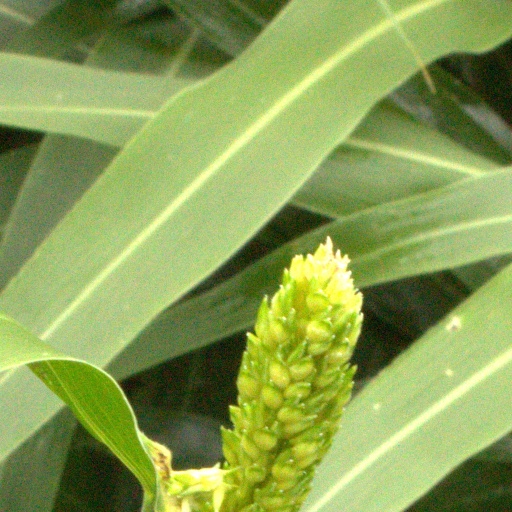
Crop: sorghum